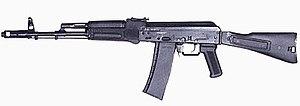
Mikhaïl Timofeïevitch Kalachnikov, né le 10 novembre 1919 à Kouria, dans le gouvernement de l'Altaï et mort le 23 décembre 2013 à Ijevsk en Oudmourtie, à l'âge de 94 ans, est un ingénieur et lieutenant-général russe, inventeur de l'AK-47, arme qui porte son nom.
Les fusils d'assaut de la série AK-10X sont des versions modernisées des AK-74M et